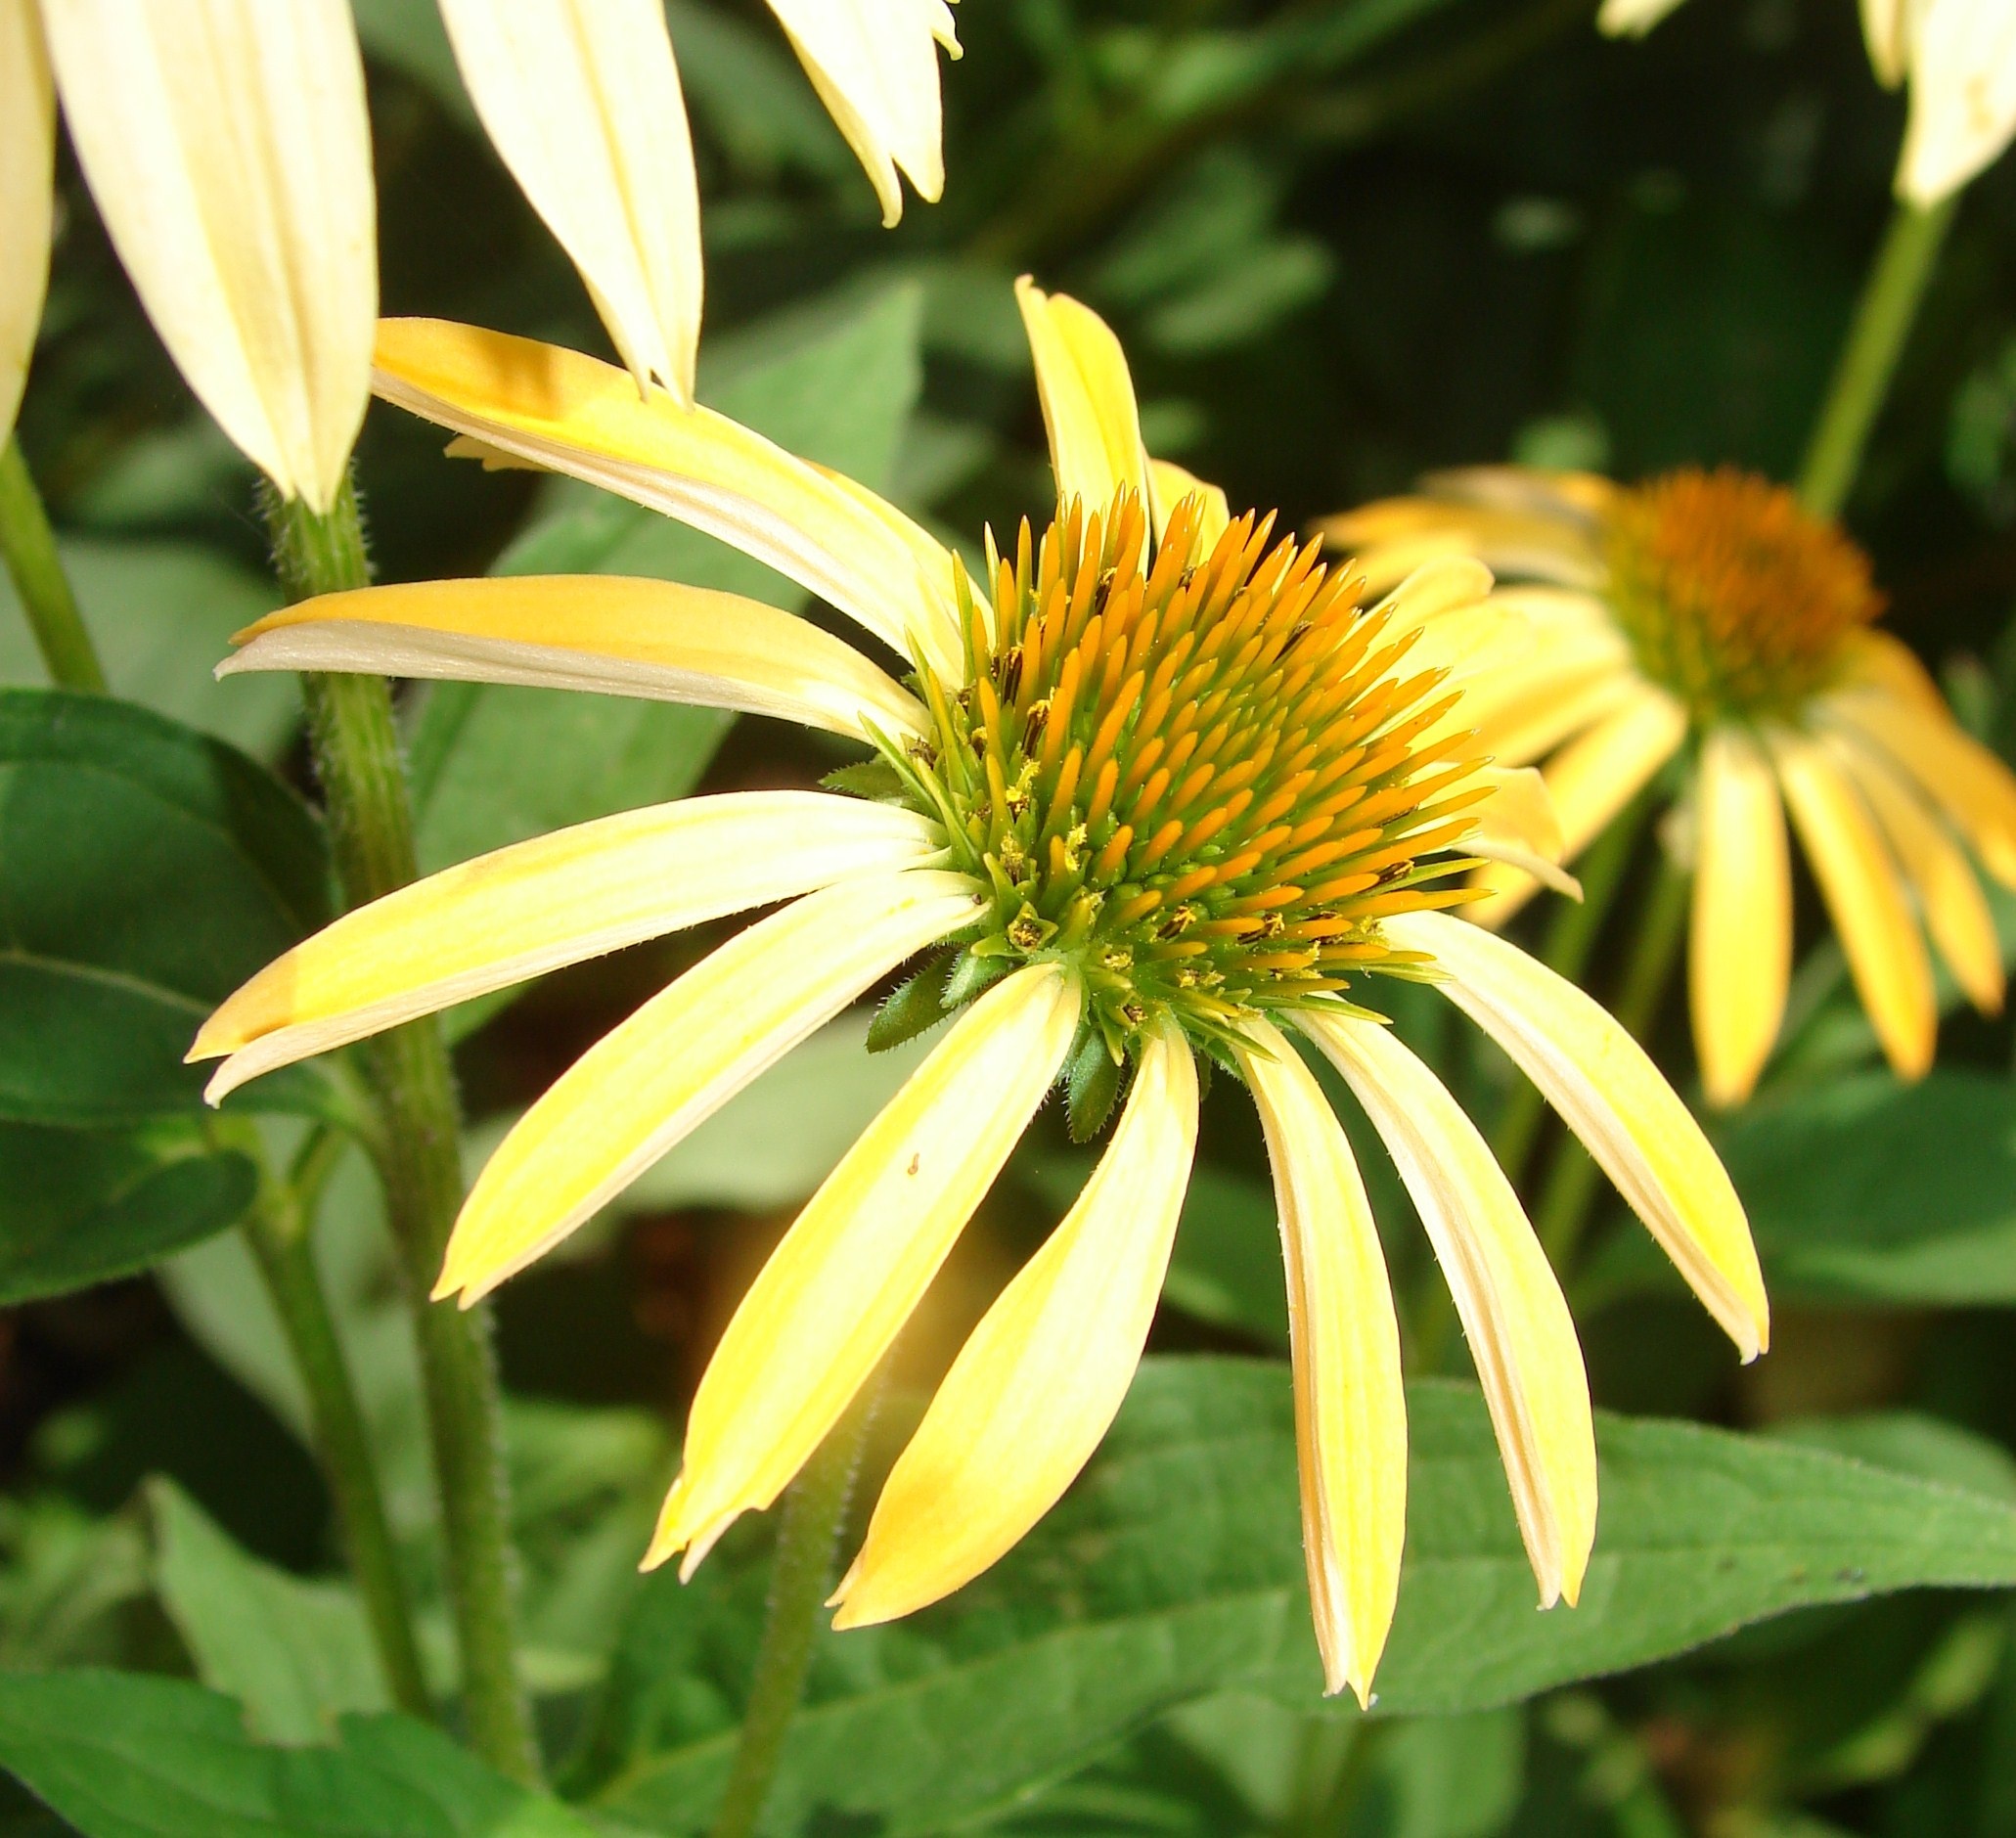
nature, plant, flower, petal, bloom, summer, botany, blooming, yellow, flora, botanical, wildflower, coneflower, echinacea, macro photography, flowering plant, daisy family, land plant